Gregers Krabbe

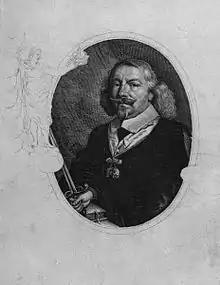
Gregers Krabbe, engraving by H.A. Greys

Gregers Krabbe (12 January 1594 – 20 December 1655) was a Danish nobleman who served as Governor-general of Norway.